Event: Typhoon Ruby
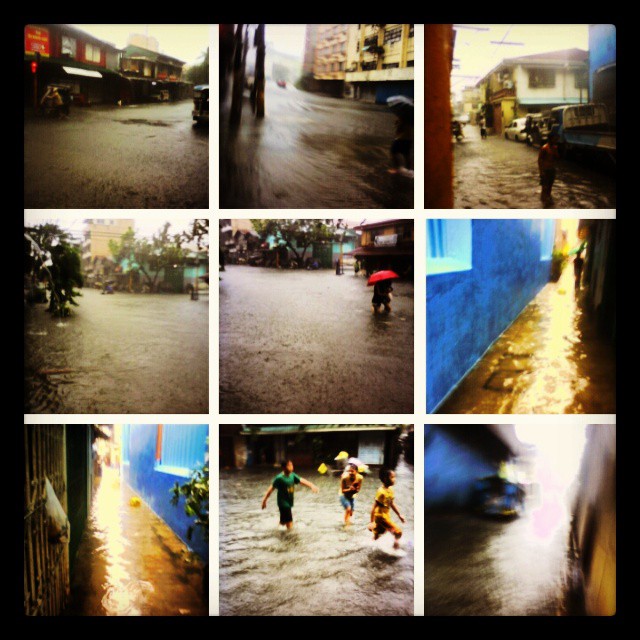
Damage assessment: damage